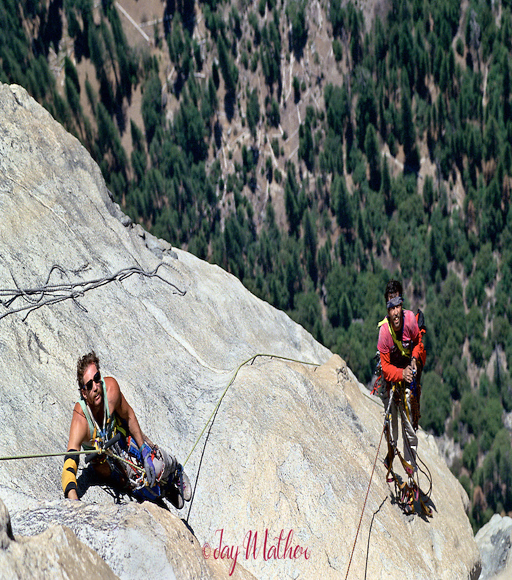
person and man top out .